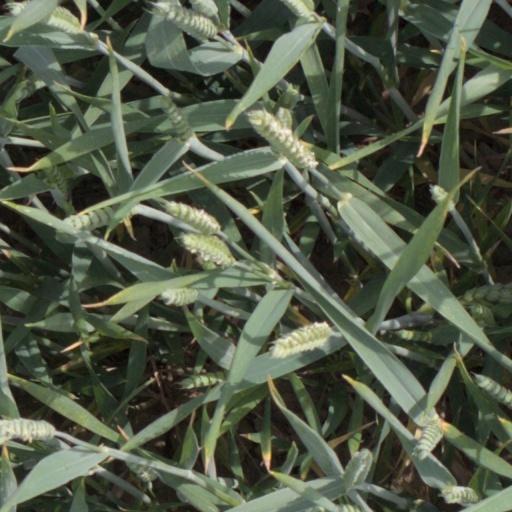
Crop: wheat